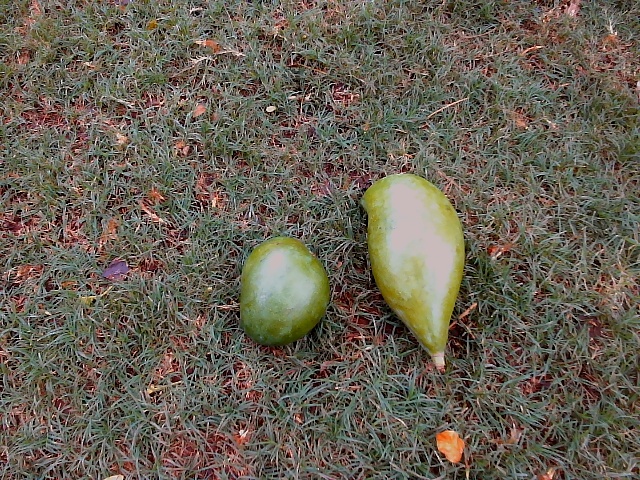
Label: Raw_Mango